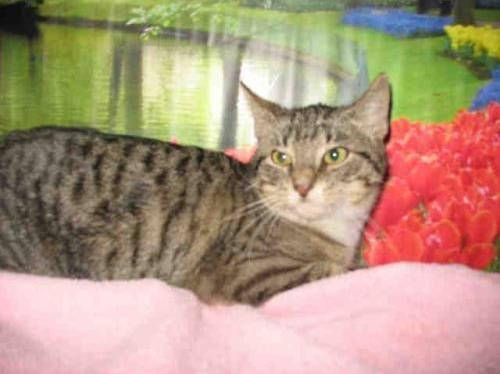
cat